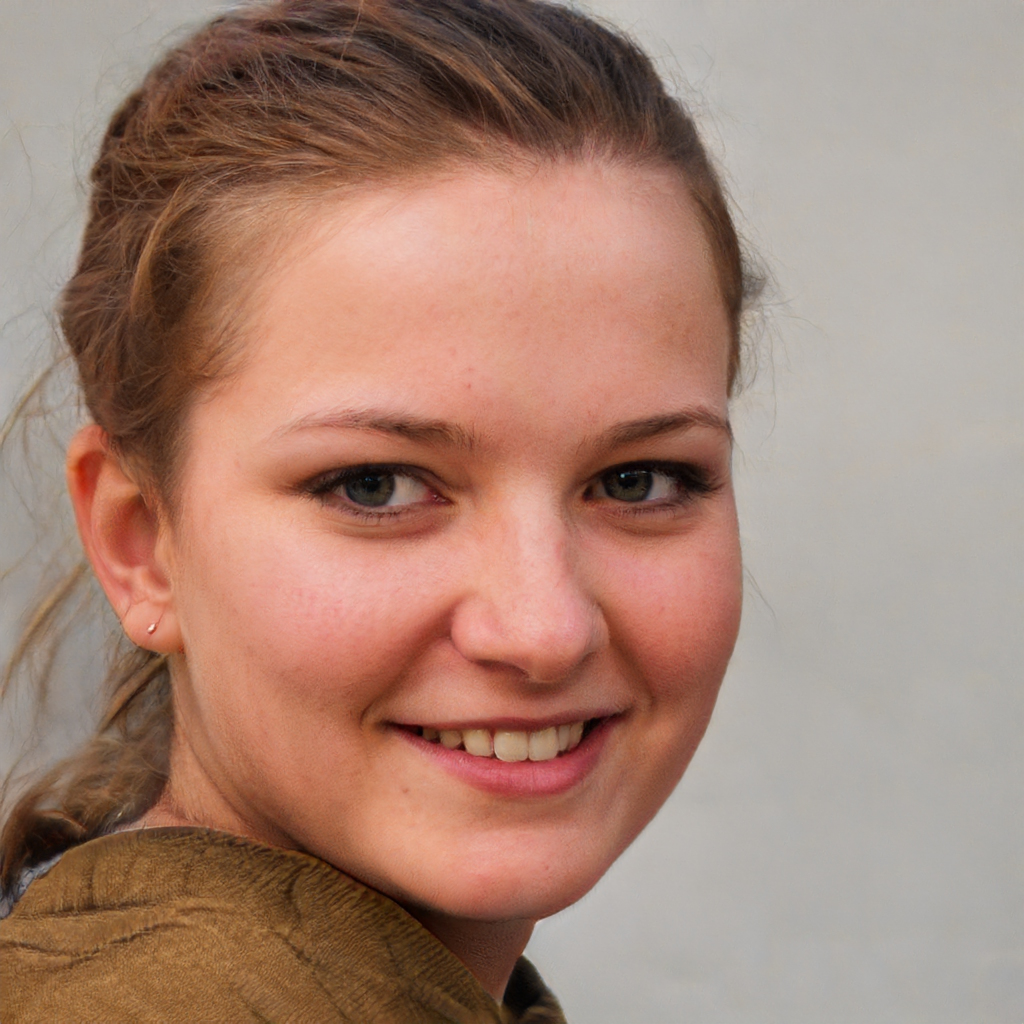
Label: Colored